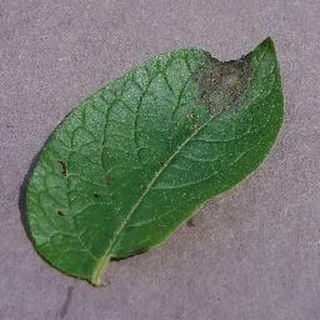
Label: potato_late_blight